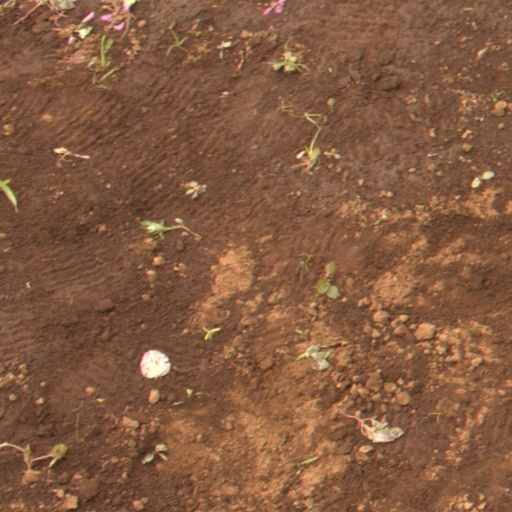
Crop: soybean